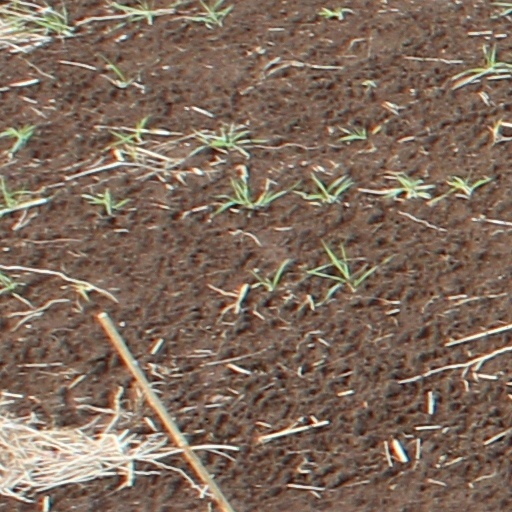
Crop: wheat